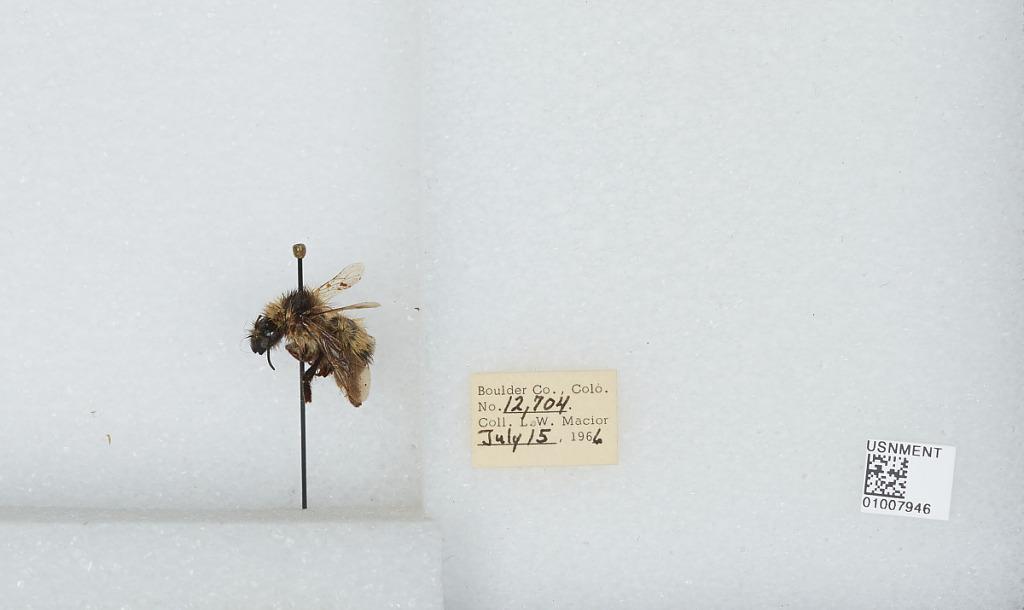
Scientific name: Bombus (Alpinobombus) balteatus Dahlbom
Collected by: L. Macior
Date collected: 1966-7-15
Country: United States
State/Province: Colorado
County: Boulder
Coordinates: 40.0275, -105.252